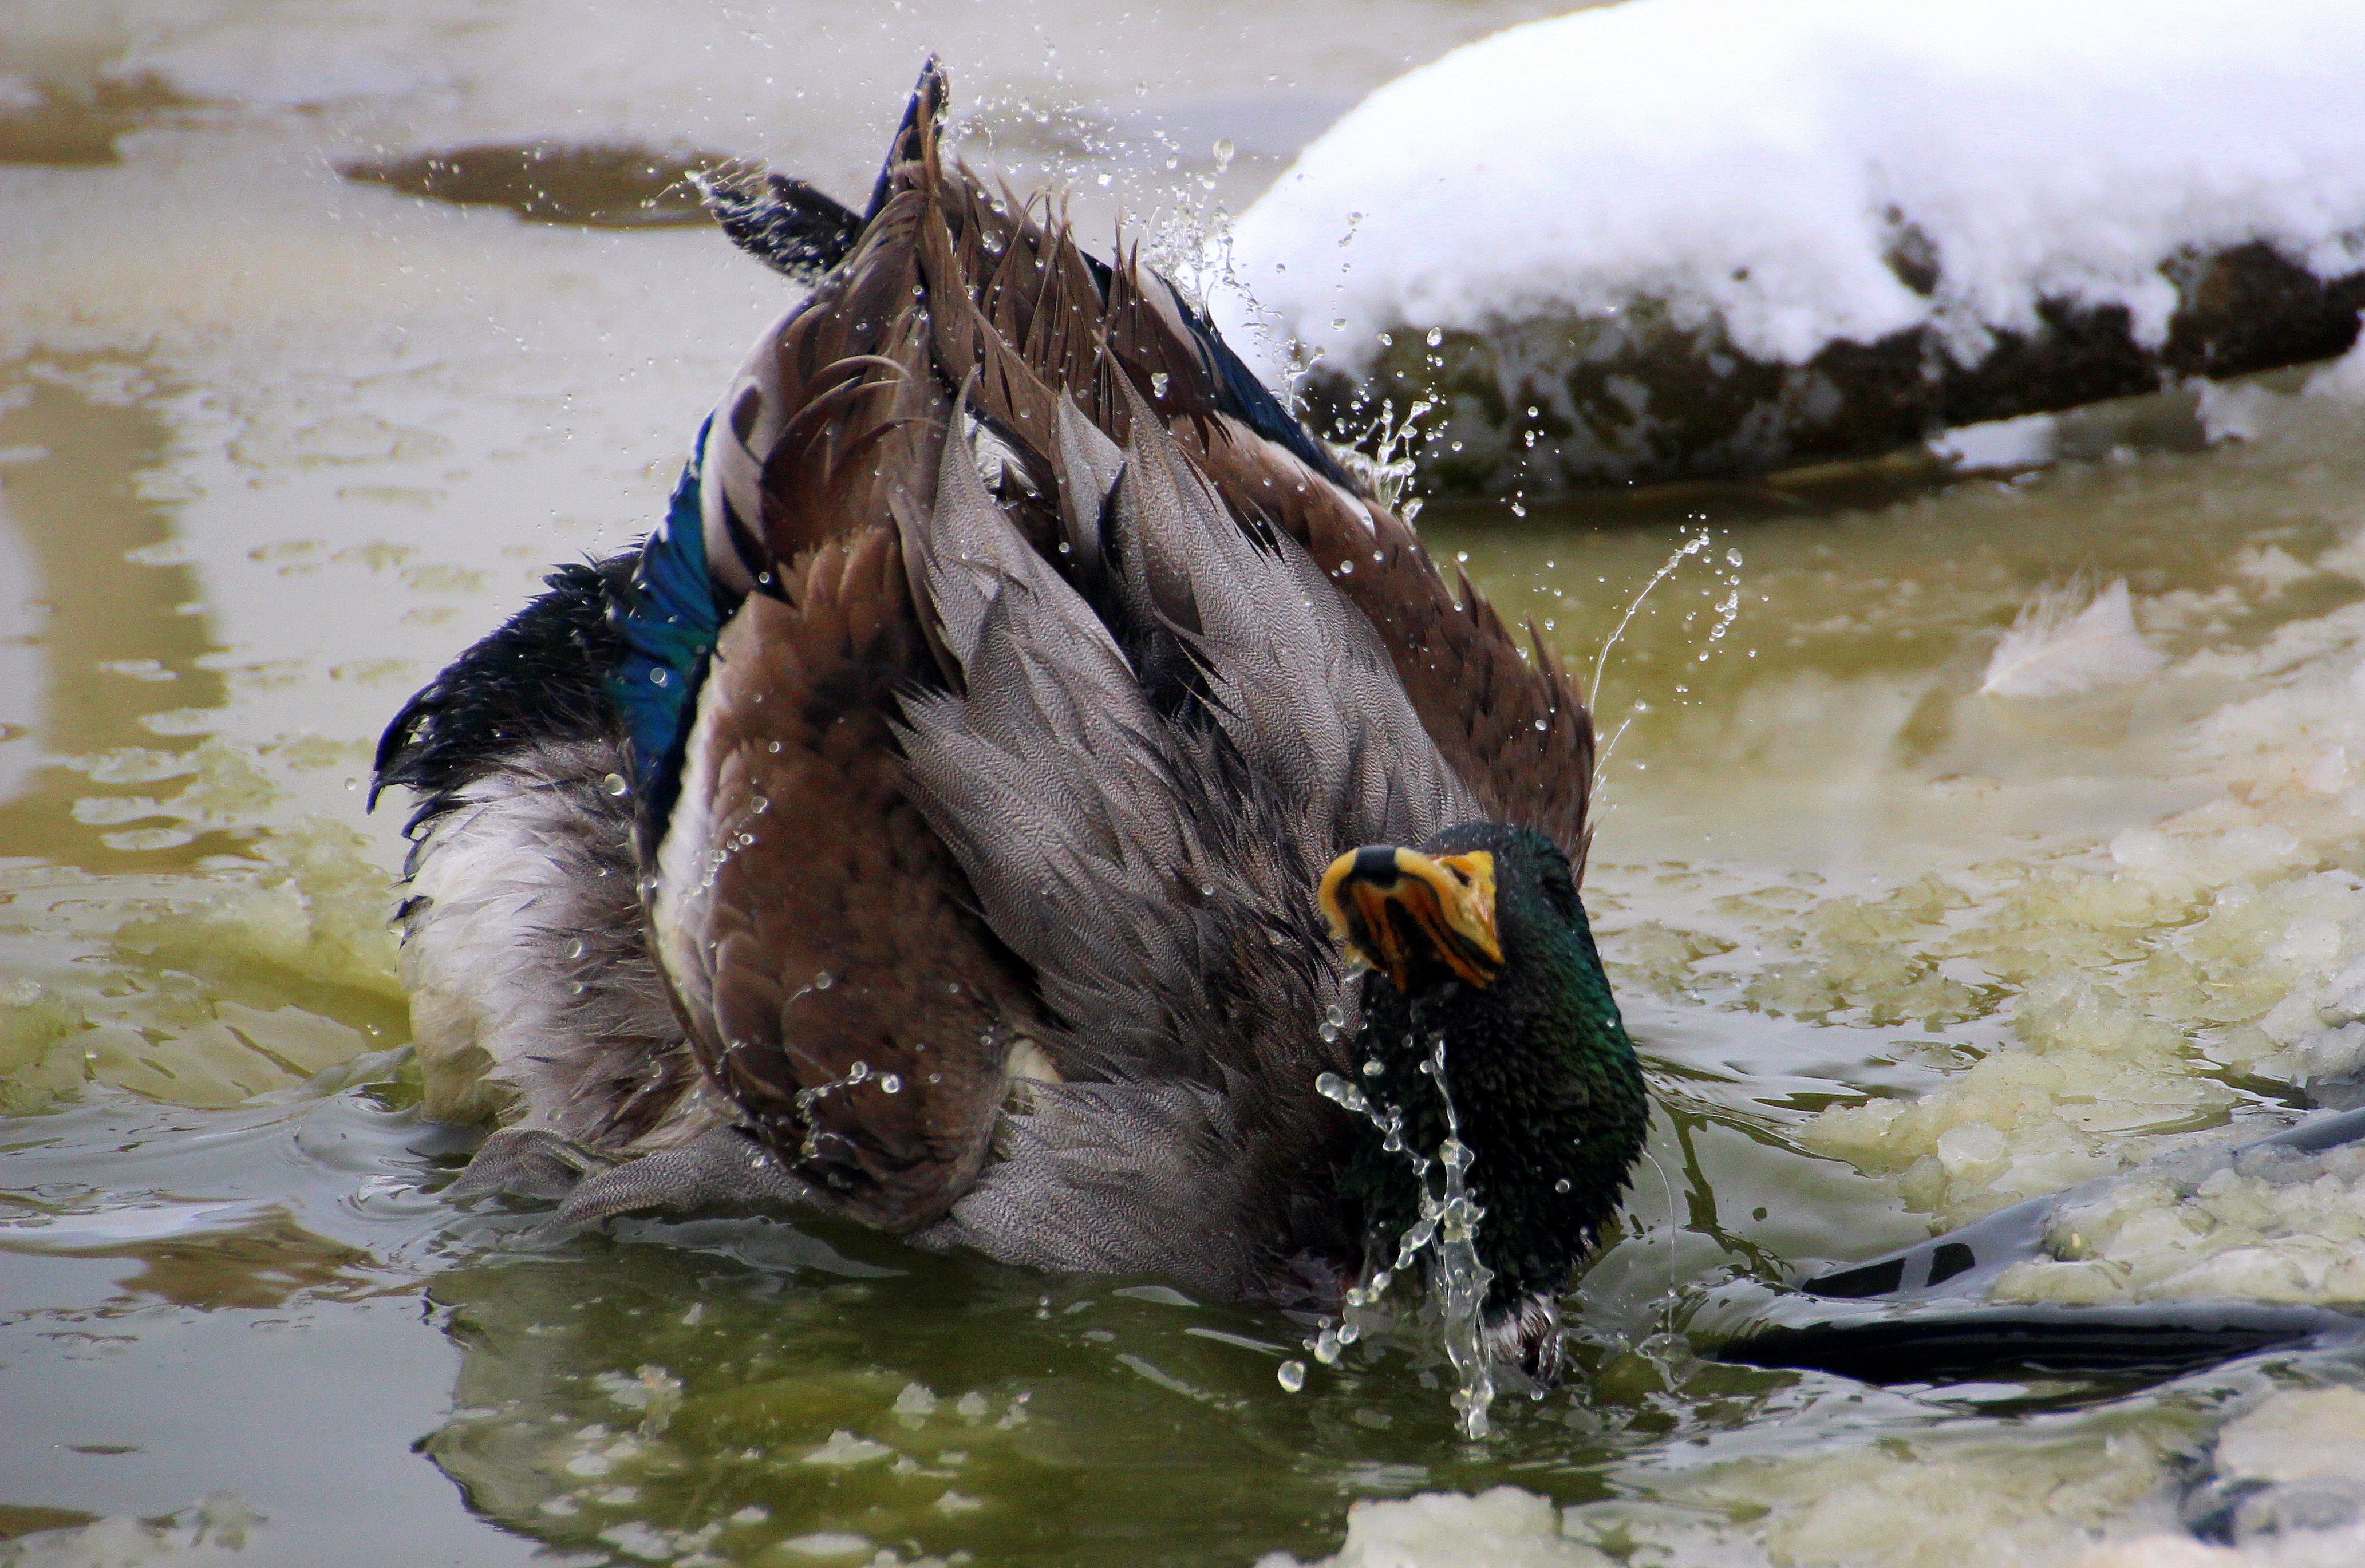
water, nature, snow, bird, male, wildlife, swim, beak, wash, colorful, feather, fauna, plumage, drake, duck, paddling, vertebrate, bill, cormorant, waterfowl, water bird, mallard, inject, artificial duck pond, fluffed up, pond liner, ducks geese and swans